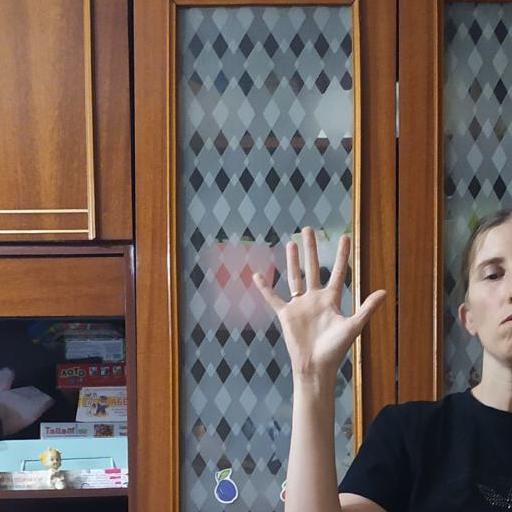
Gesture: palm